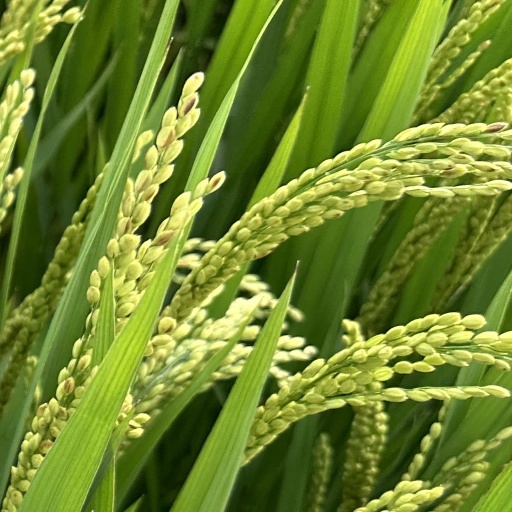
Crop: rice